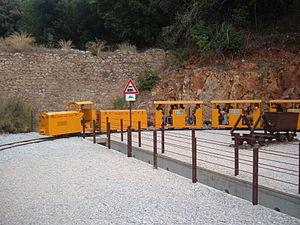
Un train touristique, ou un chemin de fer touristique, est une infrastructure ferroviaire, la plupart du temps fermée au service commercial, et qui est empruntée par des véhicules souvent anciens et déclassés, dans un but touristique, pour faire découvrir au public soit un patrimoine ferroviaire, soit l'environnement de la ligne, soit les deux.